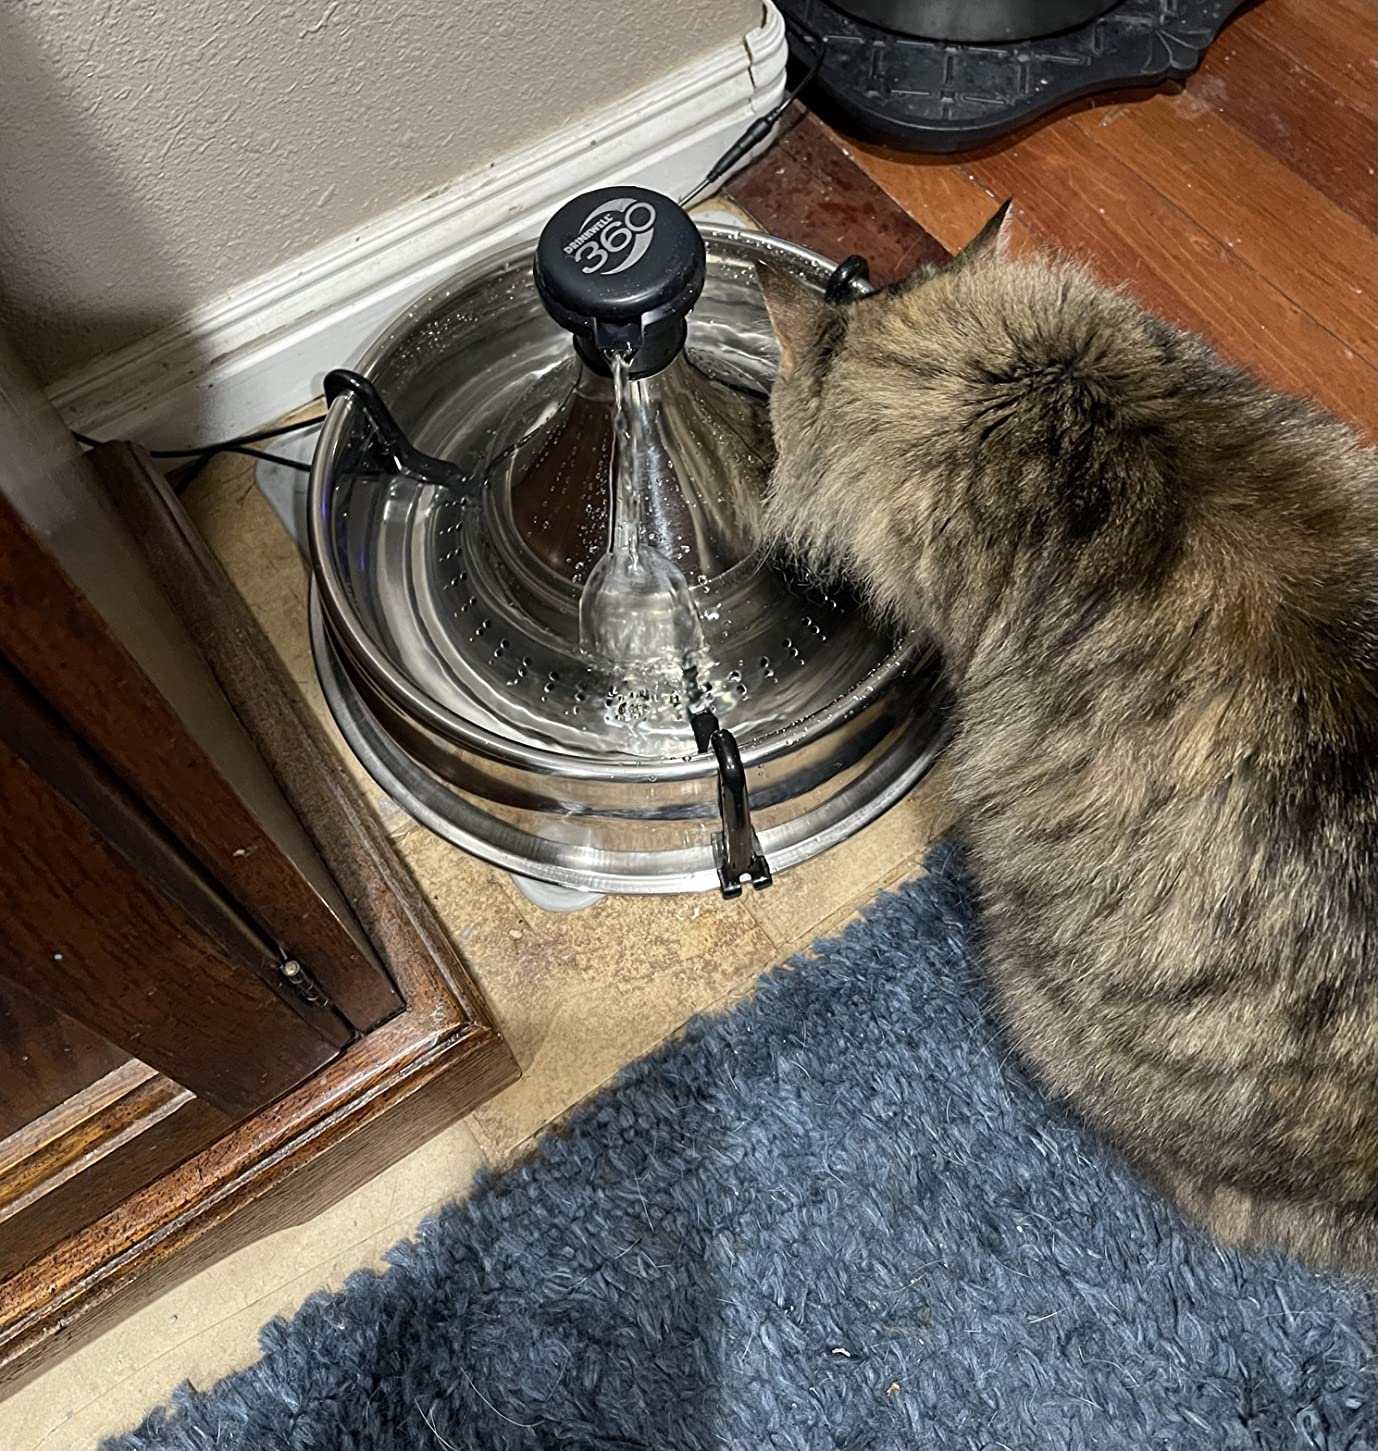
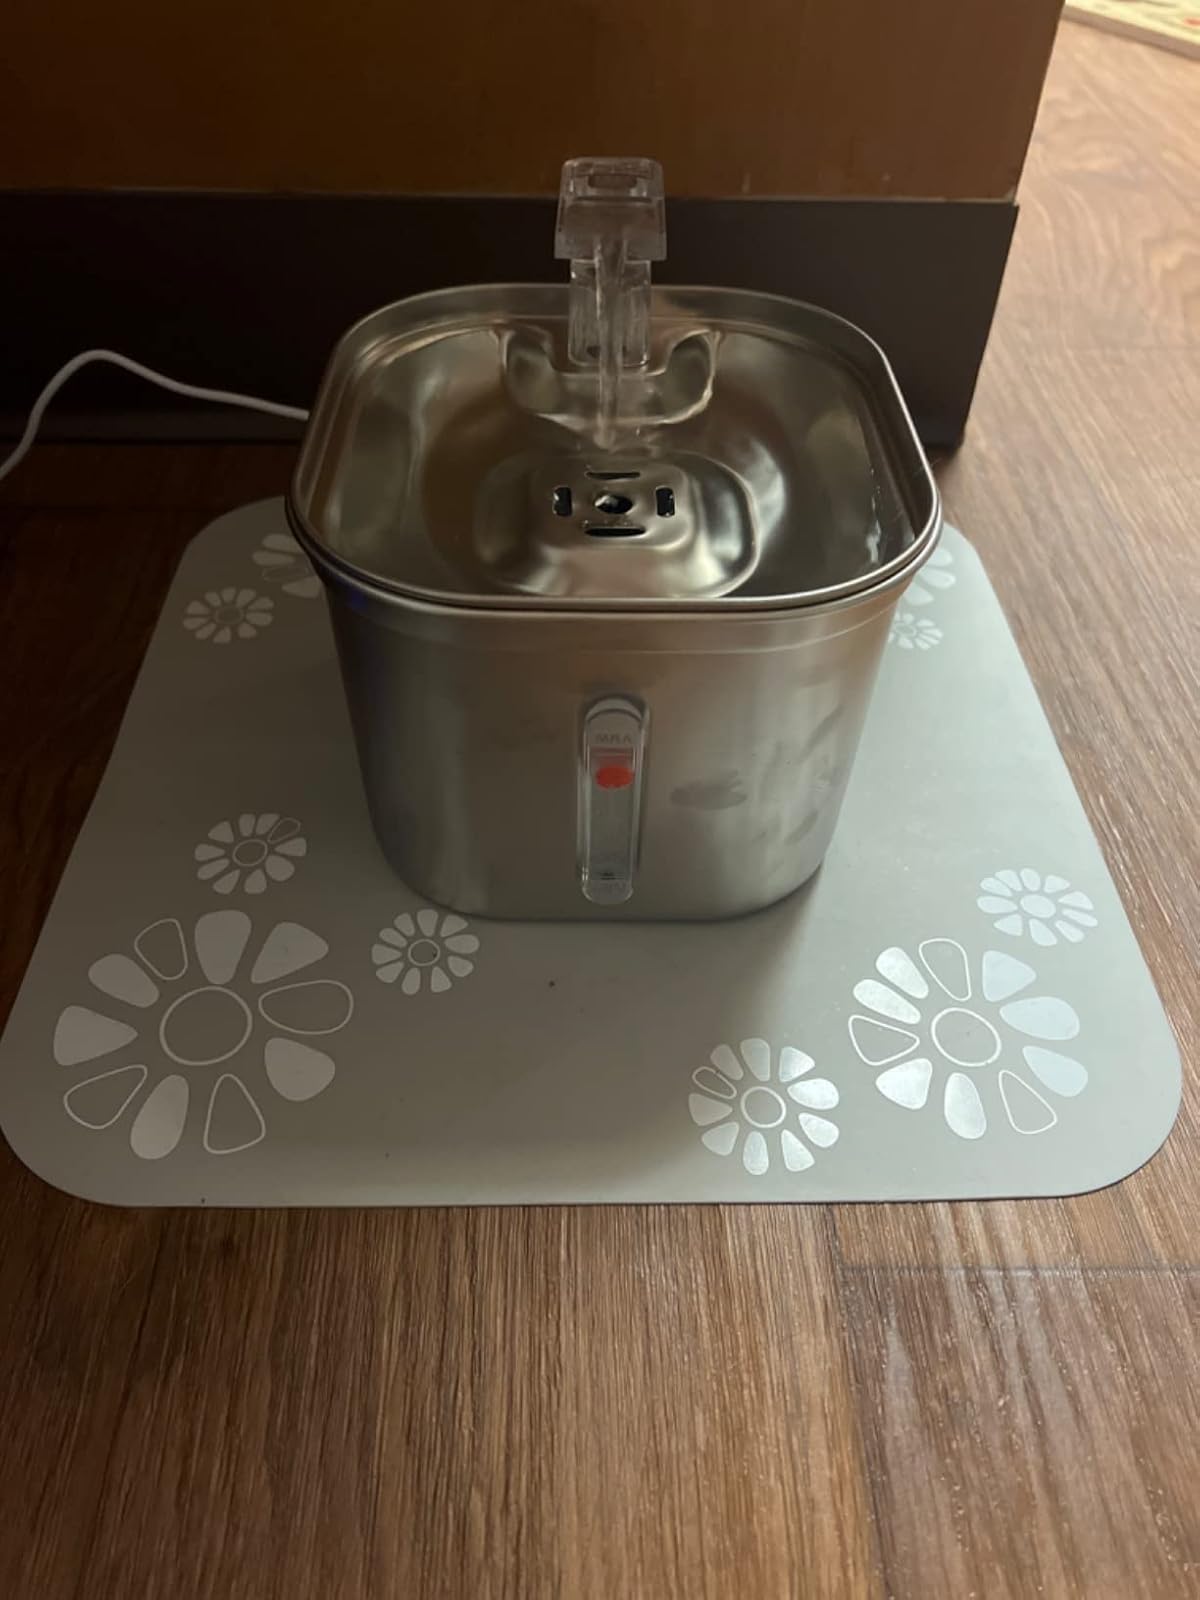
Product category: items_bowl
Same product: no